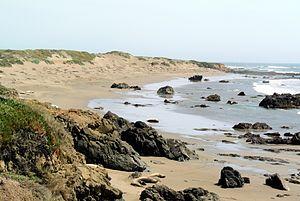
San Simeon est une census-designated place du comté de San Luis Obispo, en Californie. Elle est traversée par la California State Route 1, l'une des plus touristiques de l'État. Sa plage est célèbre pour accueillir chaque année à des périodes ponctuelles des dizaines de milliers d'éléphants de mer venus depuis l'Alaska. La localité abrite également Hearst Castle, un monument historique et un musée visité par près d'un million de personnes chaque année.